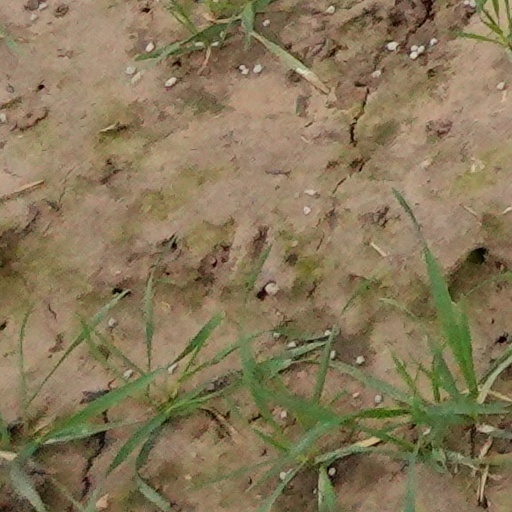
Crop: wheat